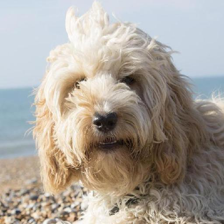
Label: animals